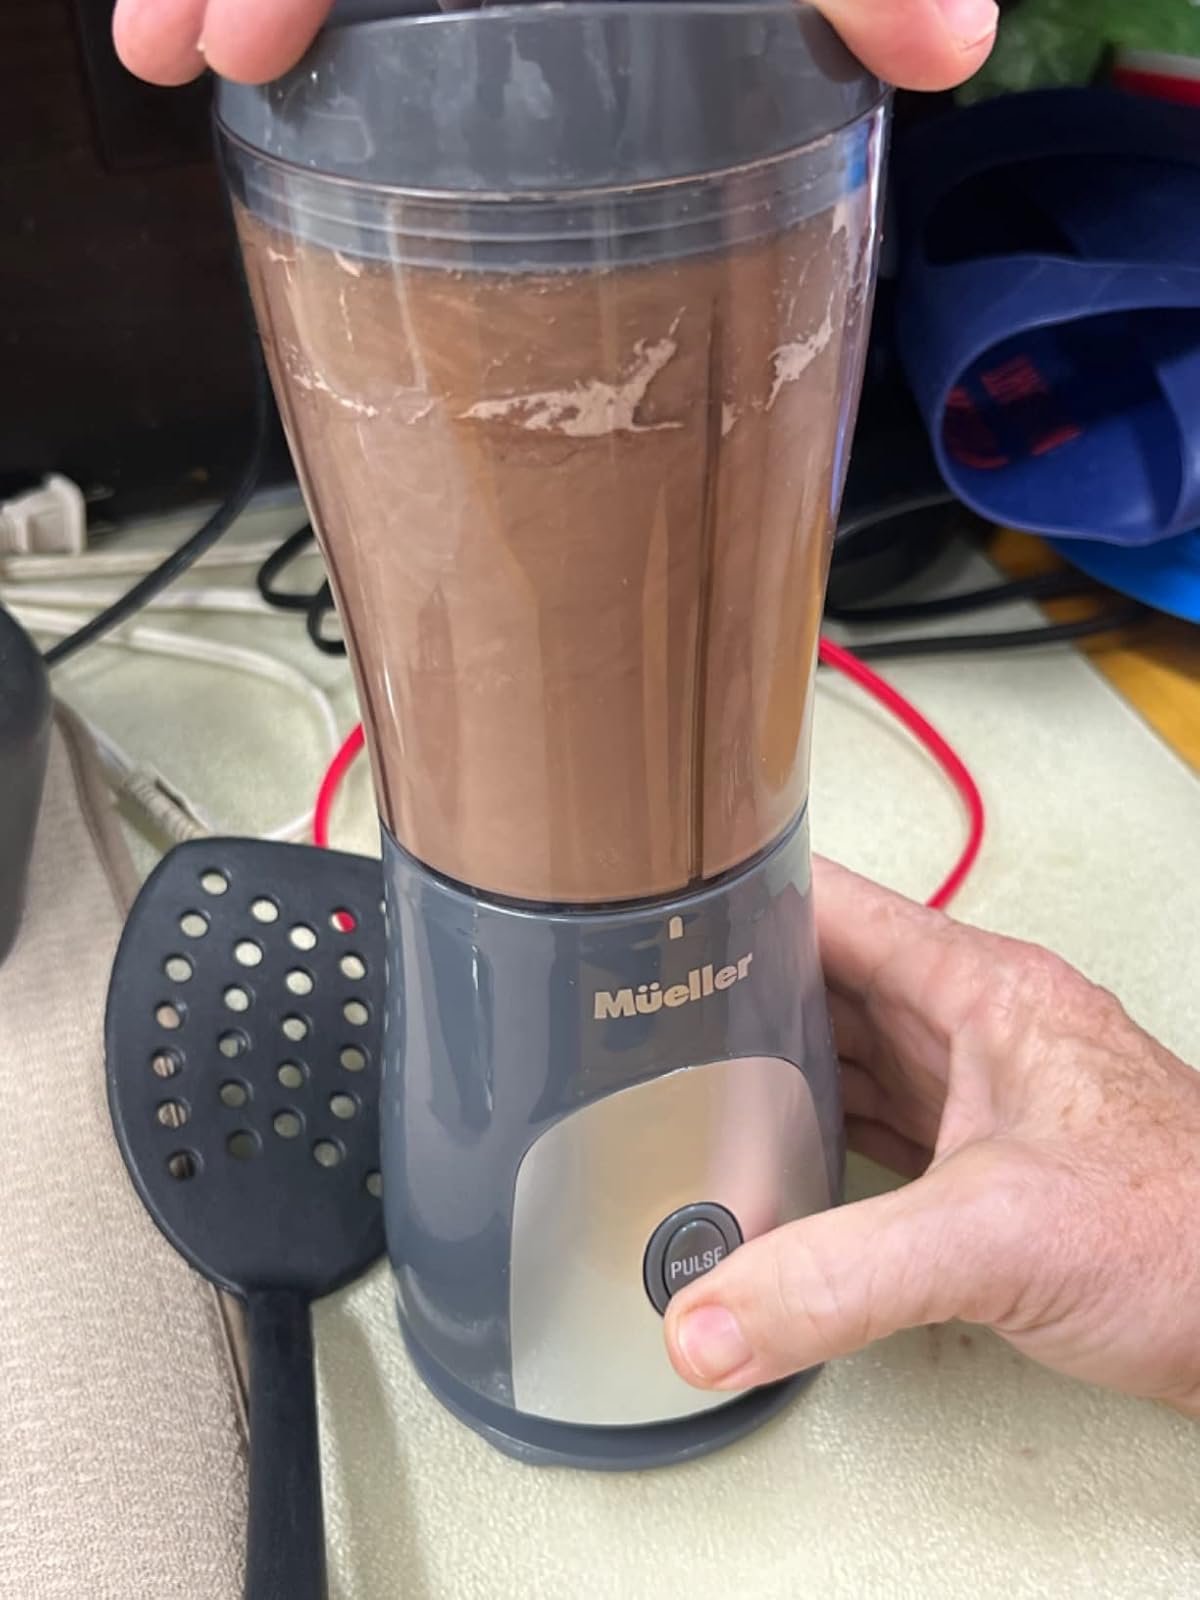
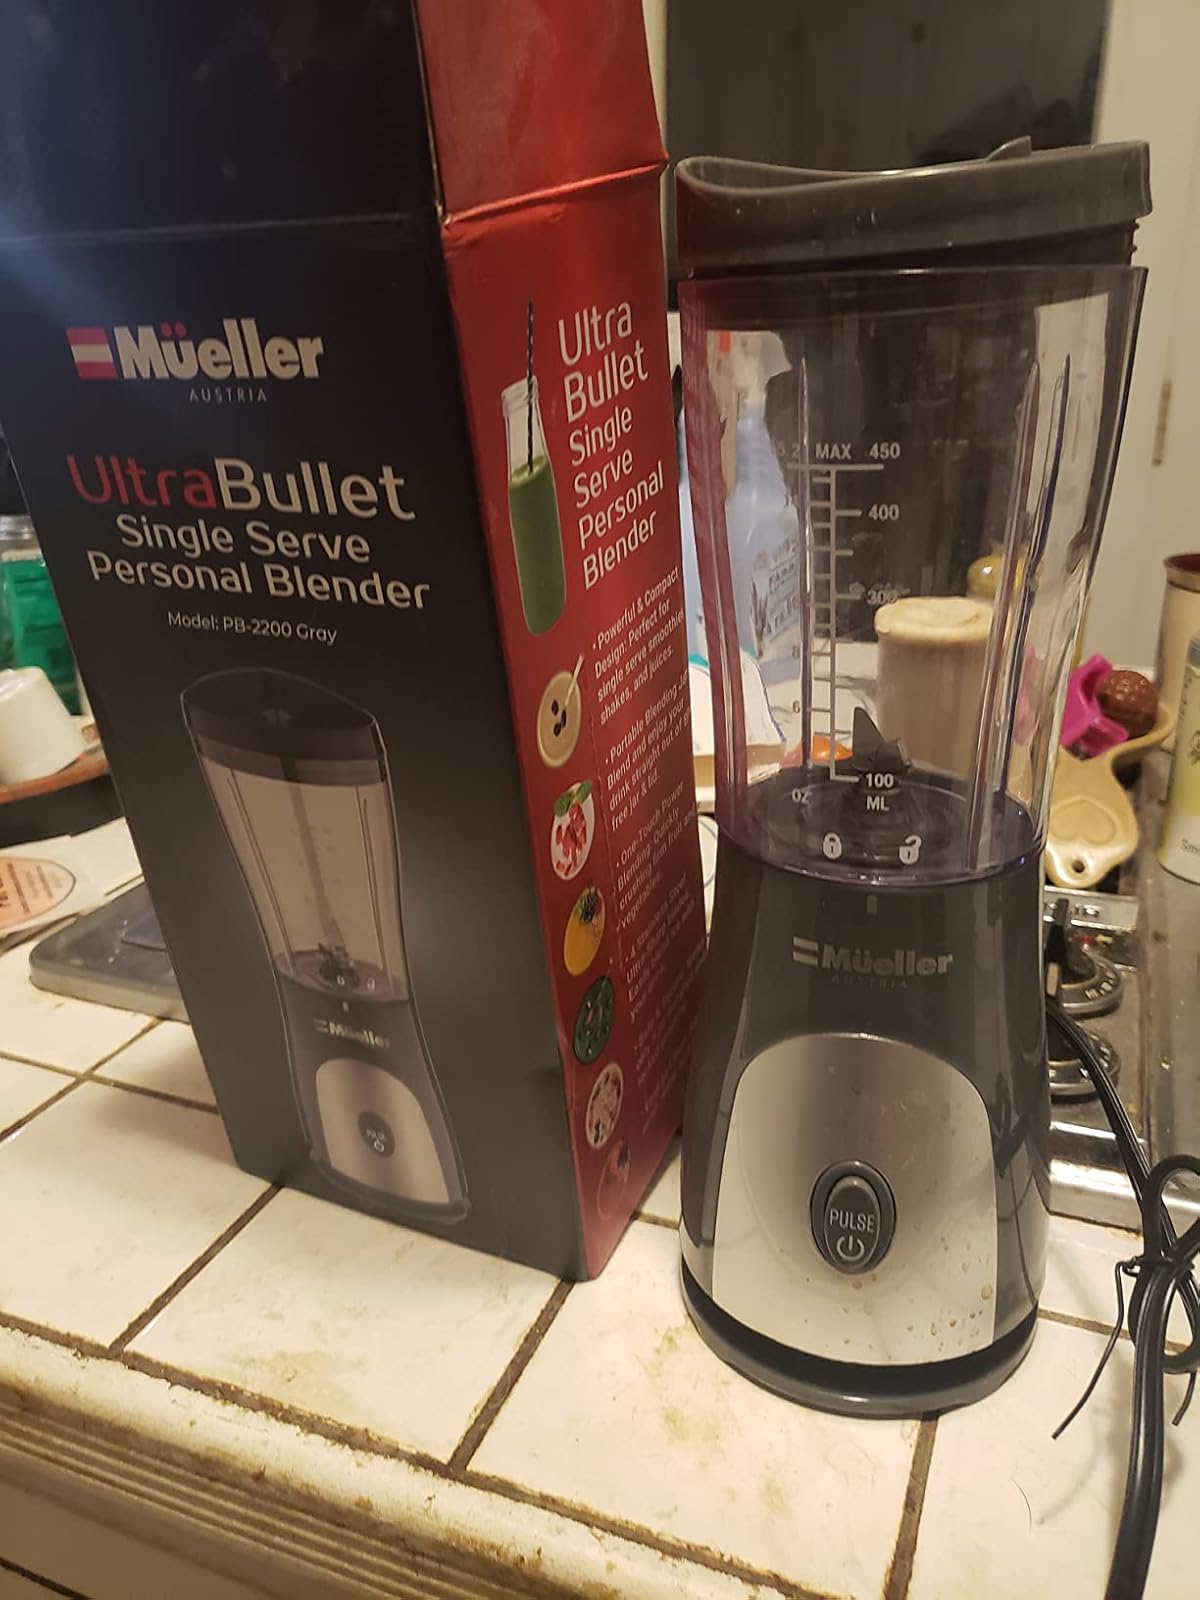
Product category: items_blender
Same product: yes